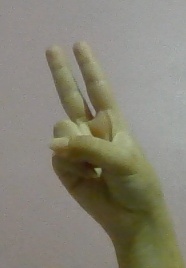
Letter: taa